Boot Polish (film)

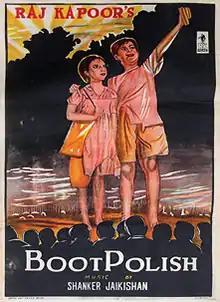
Film poster

Boot Polish is a 1954 Indian Hindi-language comedy drama directed by Prakash Arora and produced by Raj Kapoor (who also ghost directed the film). It won Best Film at the Filmfare Awards. The film has starcast Ratan Kumar, Naaz, David in the lead roles.